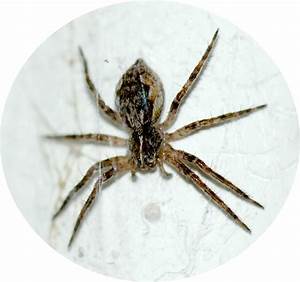
Label: ragno